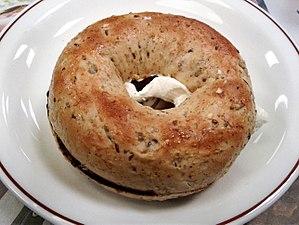
Bagel 12 grains fromage à la crème